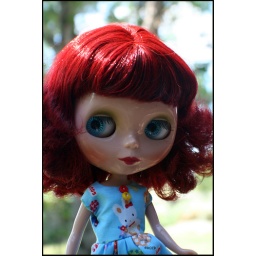
...and the shade of blue in the Academy Bedlam dress really brings out the color of those eyes!